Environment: real
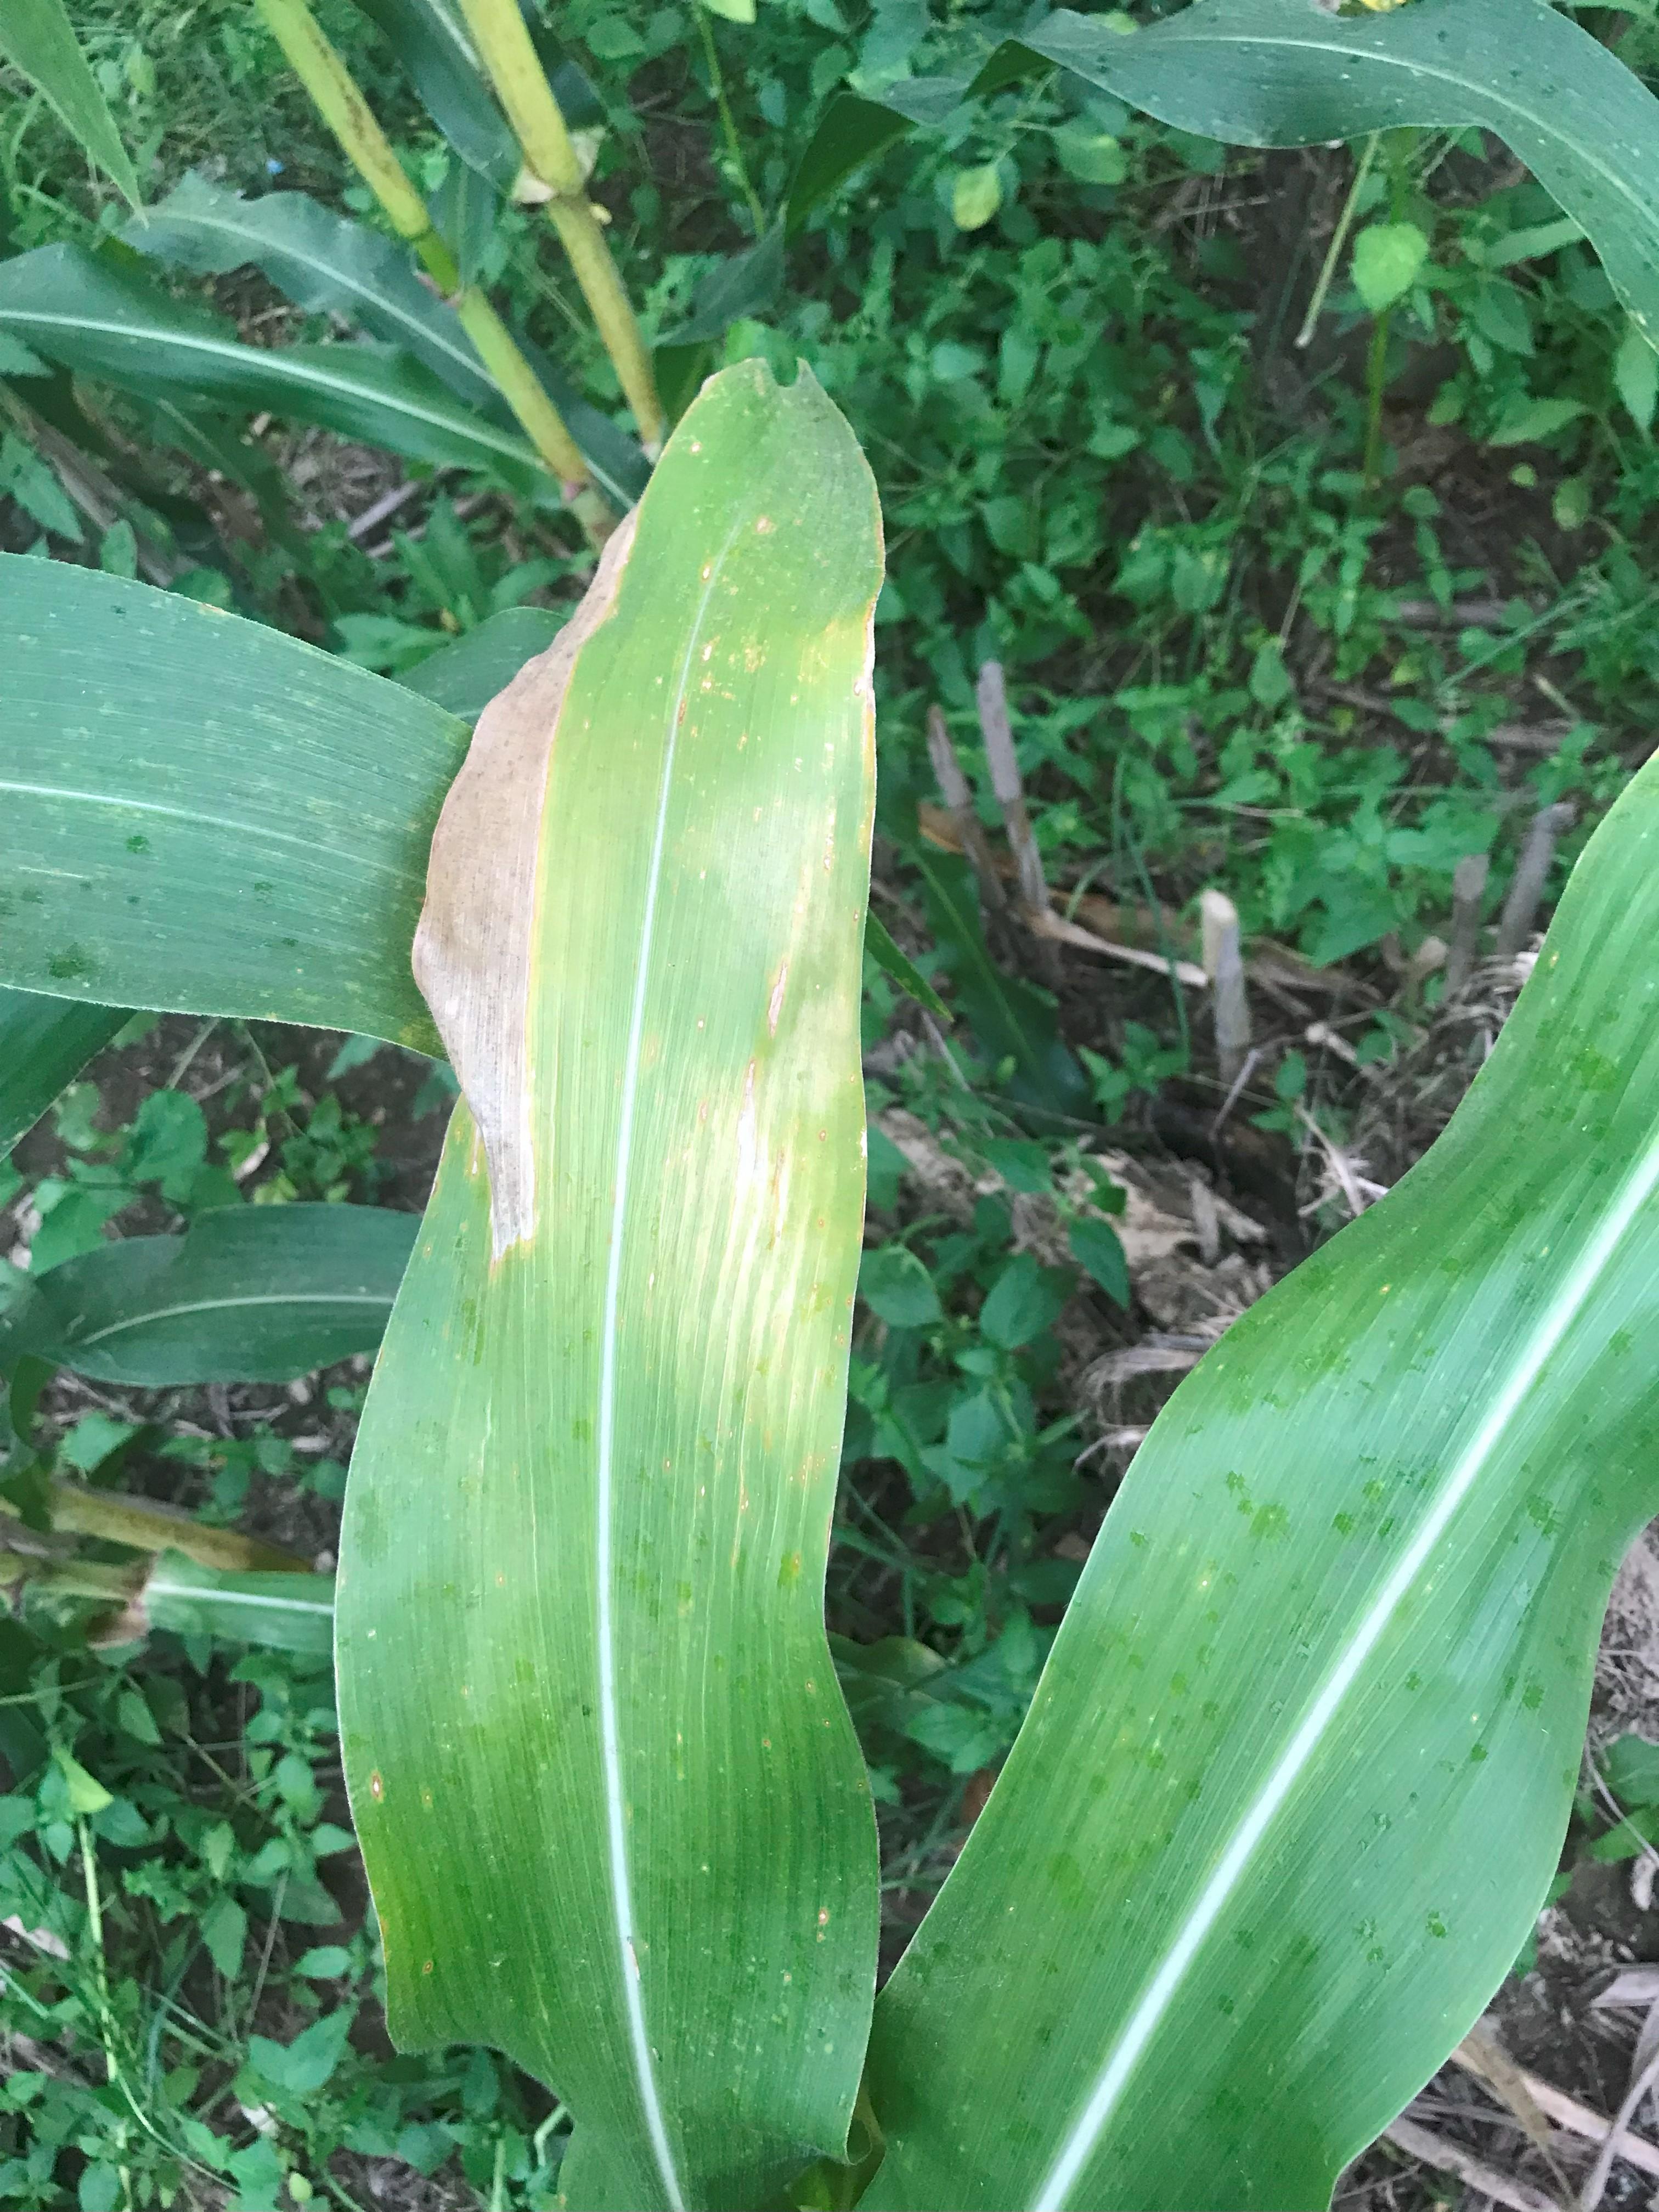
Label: potassium_deficiency